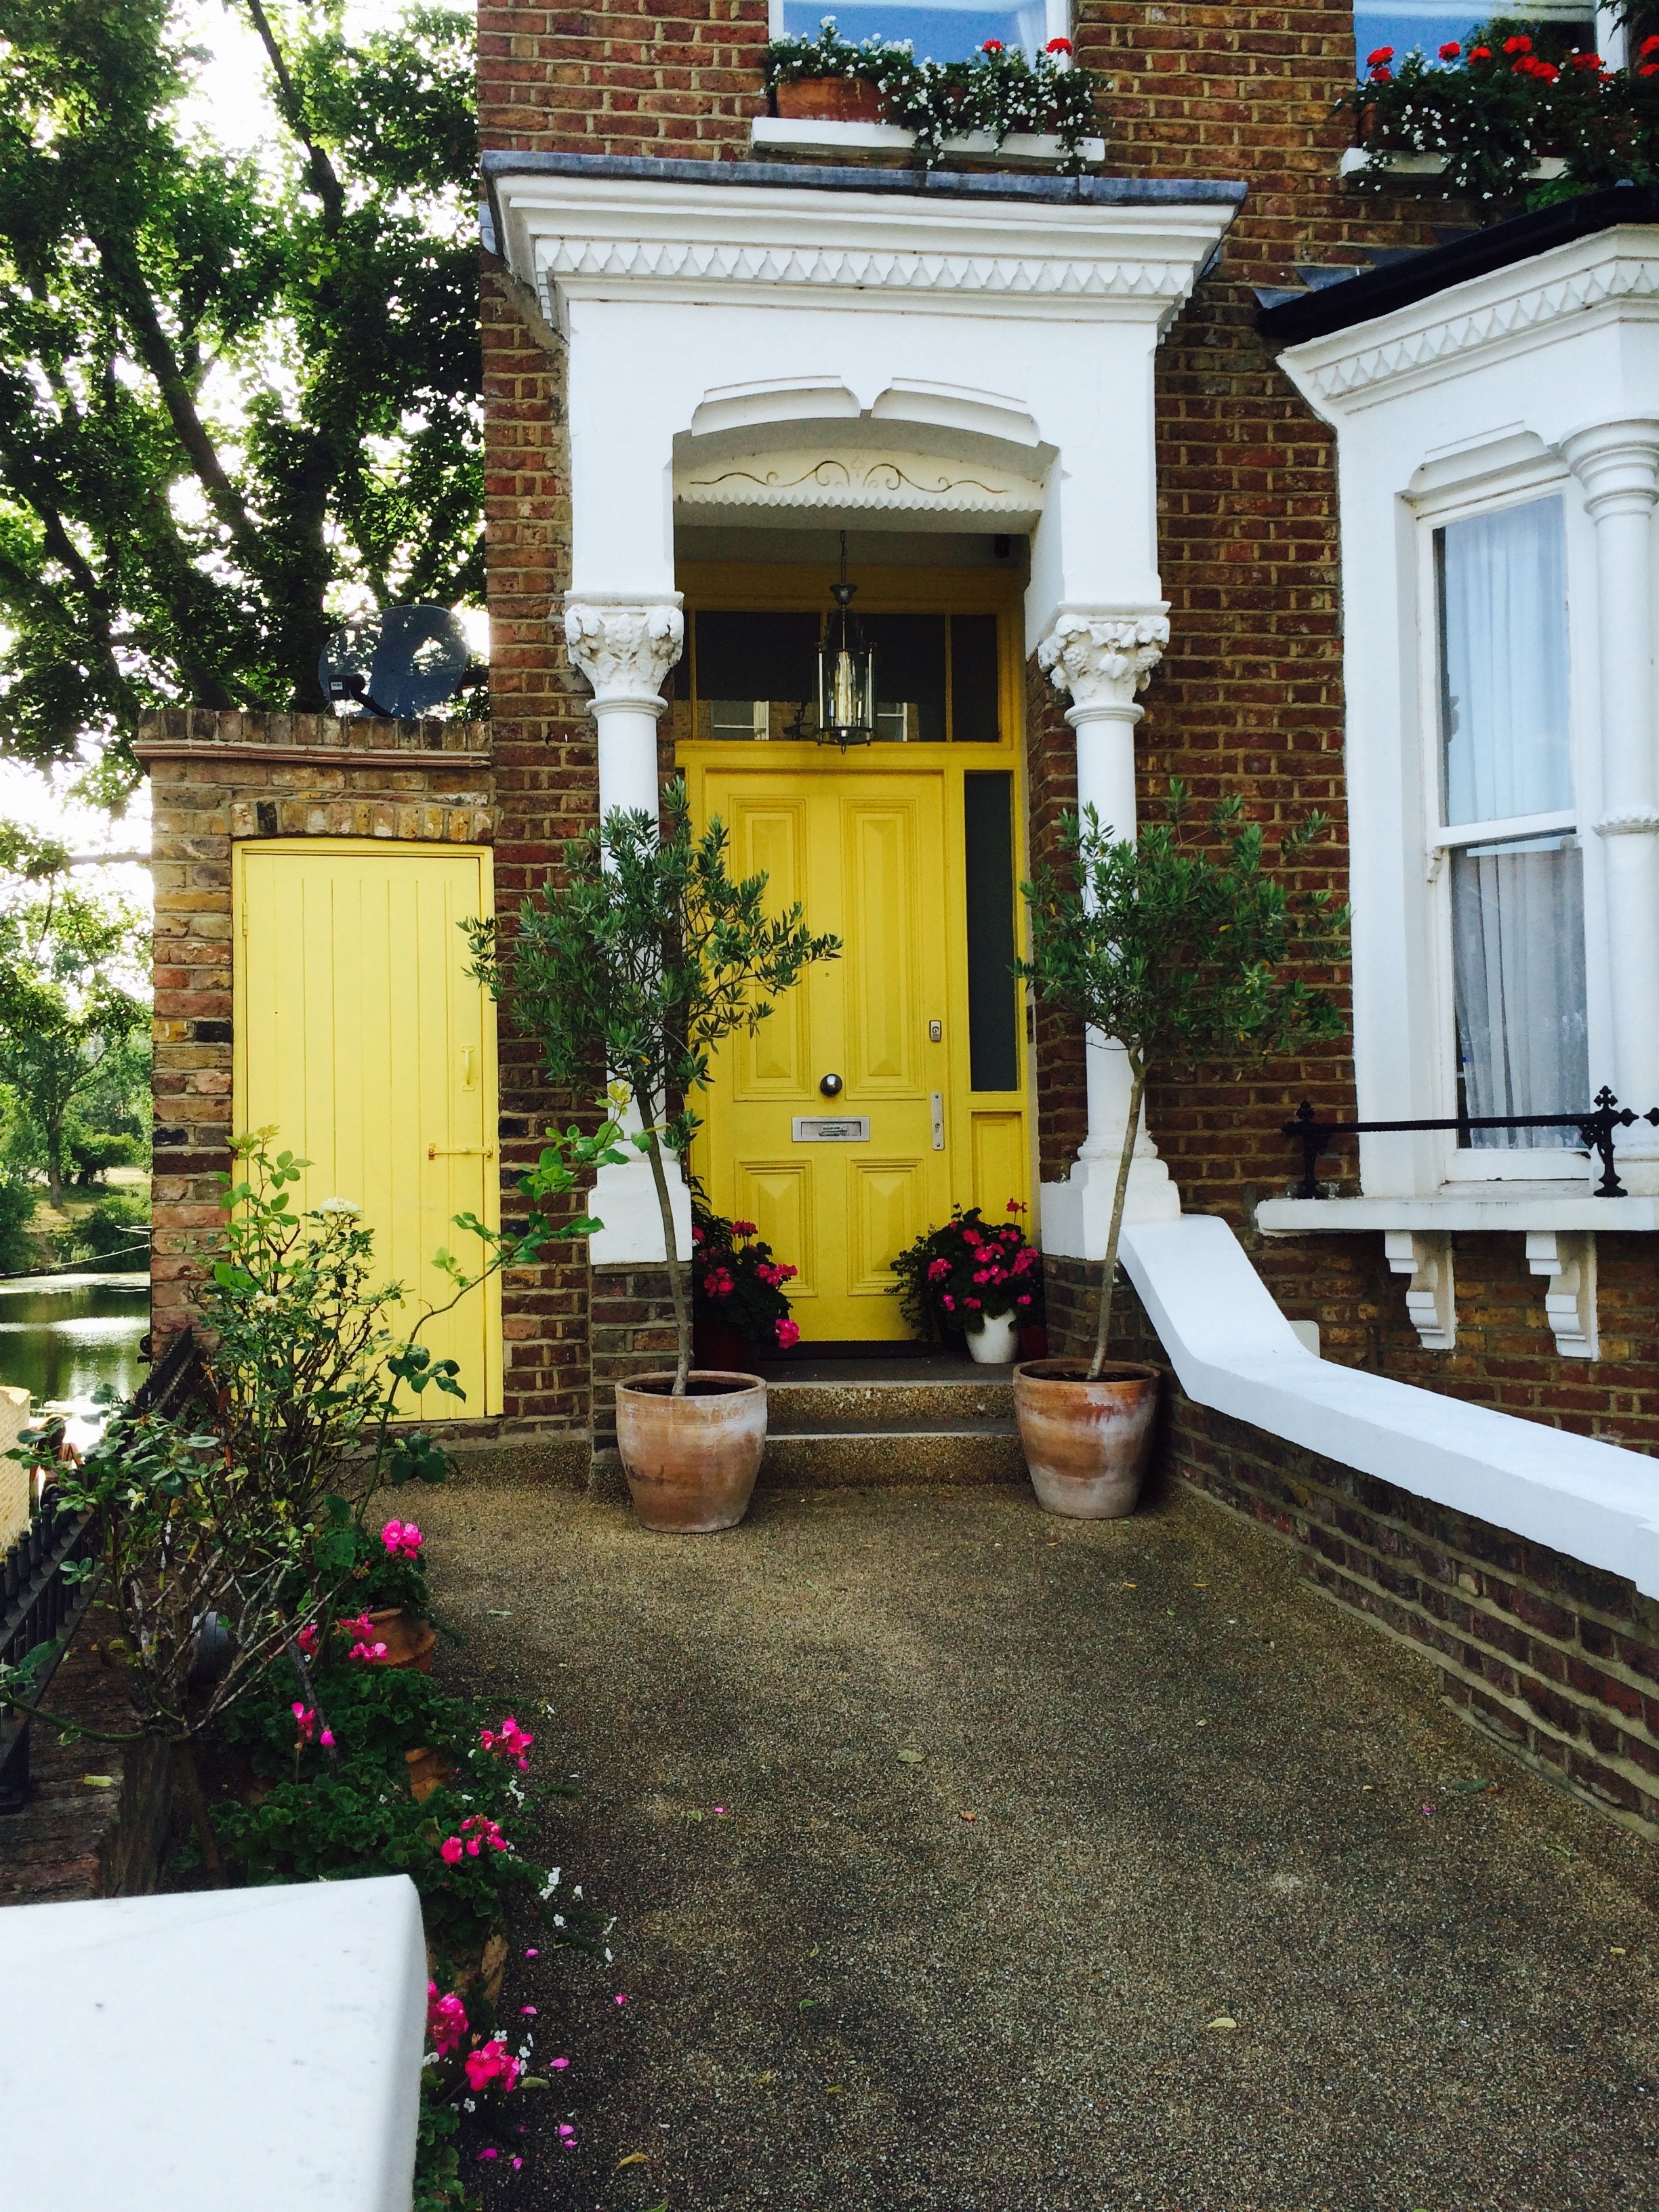
villa, mansion, house, home, porch, cottage, backyard, facade, property, garden, courtyard, estate, yard, real estate, outdoor structure